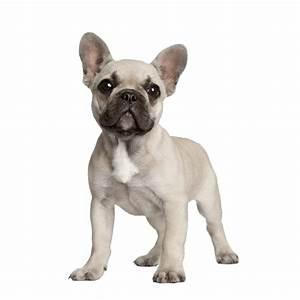
dog